Bayonet

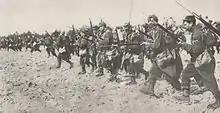
French infantry bayonet charge, carrying 1886 Lebel rifles, in 1913

The bayonet charge was a common tactic used during the Napoleonic wars. Despite its effectiveness, a bayonet charge did not necessarily cause substantial casualties through the use of the weapon itself. Detailed battle casualty lists from the 18th century showed that in many battles, less than 2% of all wounds treated were caused by bayonets. Antoine-Henri Jomini, a celebrated military author who served in numerous armies during the Napoleonic period, stated that the majority of bayonet charges in the open resulted with one side fleeing before any contact was made. Combat with bayonets did occur, but mostly on a small scale when units of opposing sides encountered each other in a confined environment, such as during the storming of fortifications or during ambush skirmishes in broken terrain. In an age of fire by massed volley, when compared to random unseen bullets, the threat of the bayonet was much more tangible and immediate – guaranteed to lead to a personal gruesome conclusion if both sides persisted. All this encouraged men to flee before the lines met. Thus, the bayonet was an immensely useful weapon for capturing ground from the enemy, despite seldom actually being used to inflict wounds.